Brochet, Manitoba

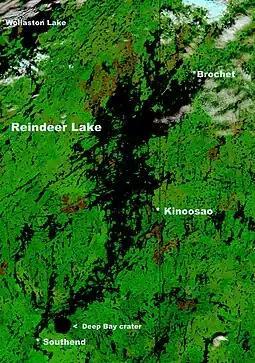

The climate of Brochet is extremely variable. The hottest temperature ever recorded was 33.5 C on August 11, 1991, and the lowest -51.7 C on February 15, 1966.